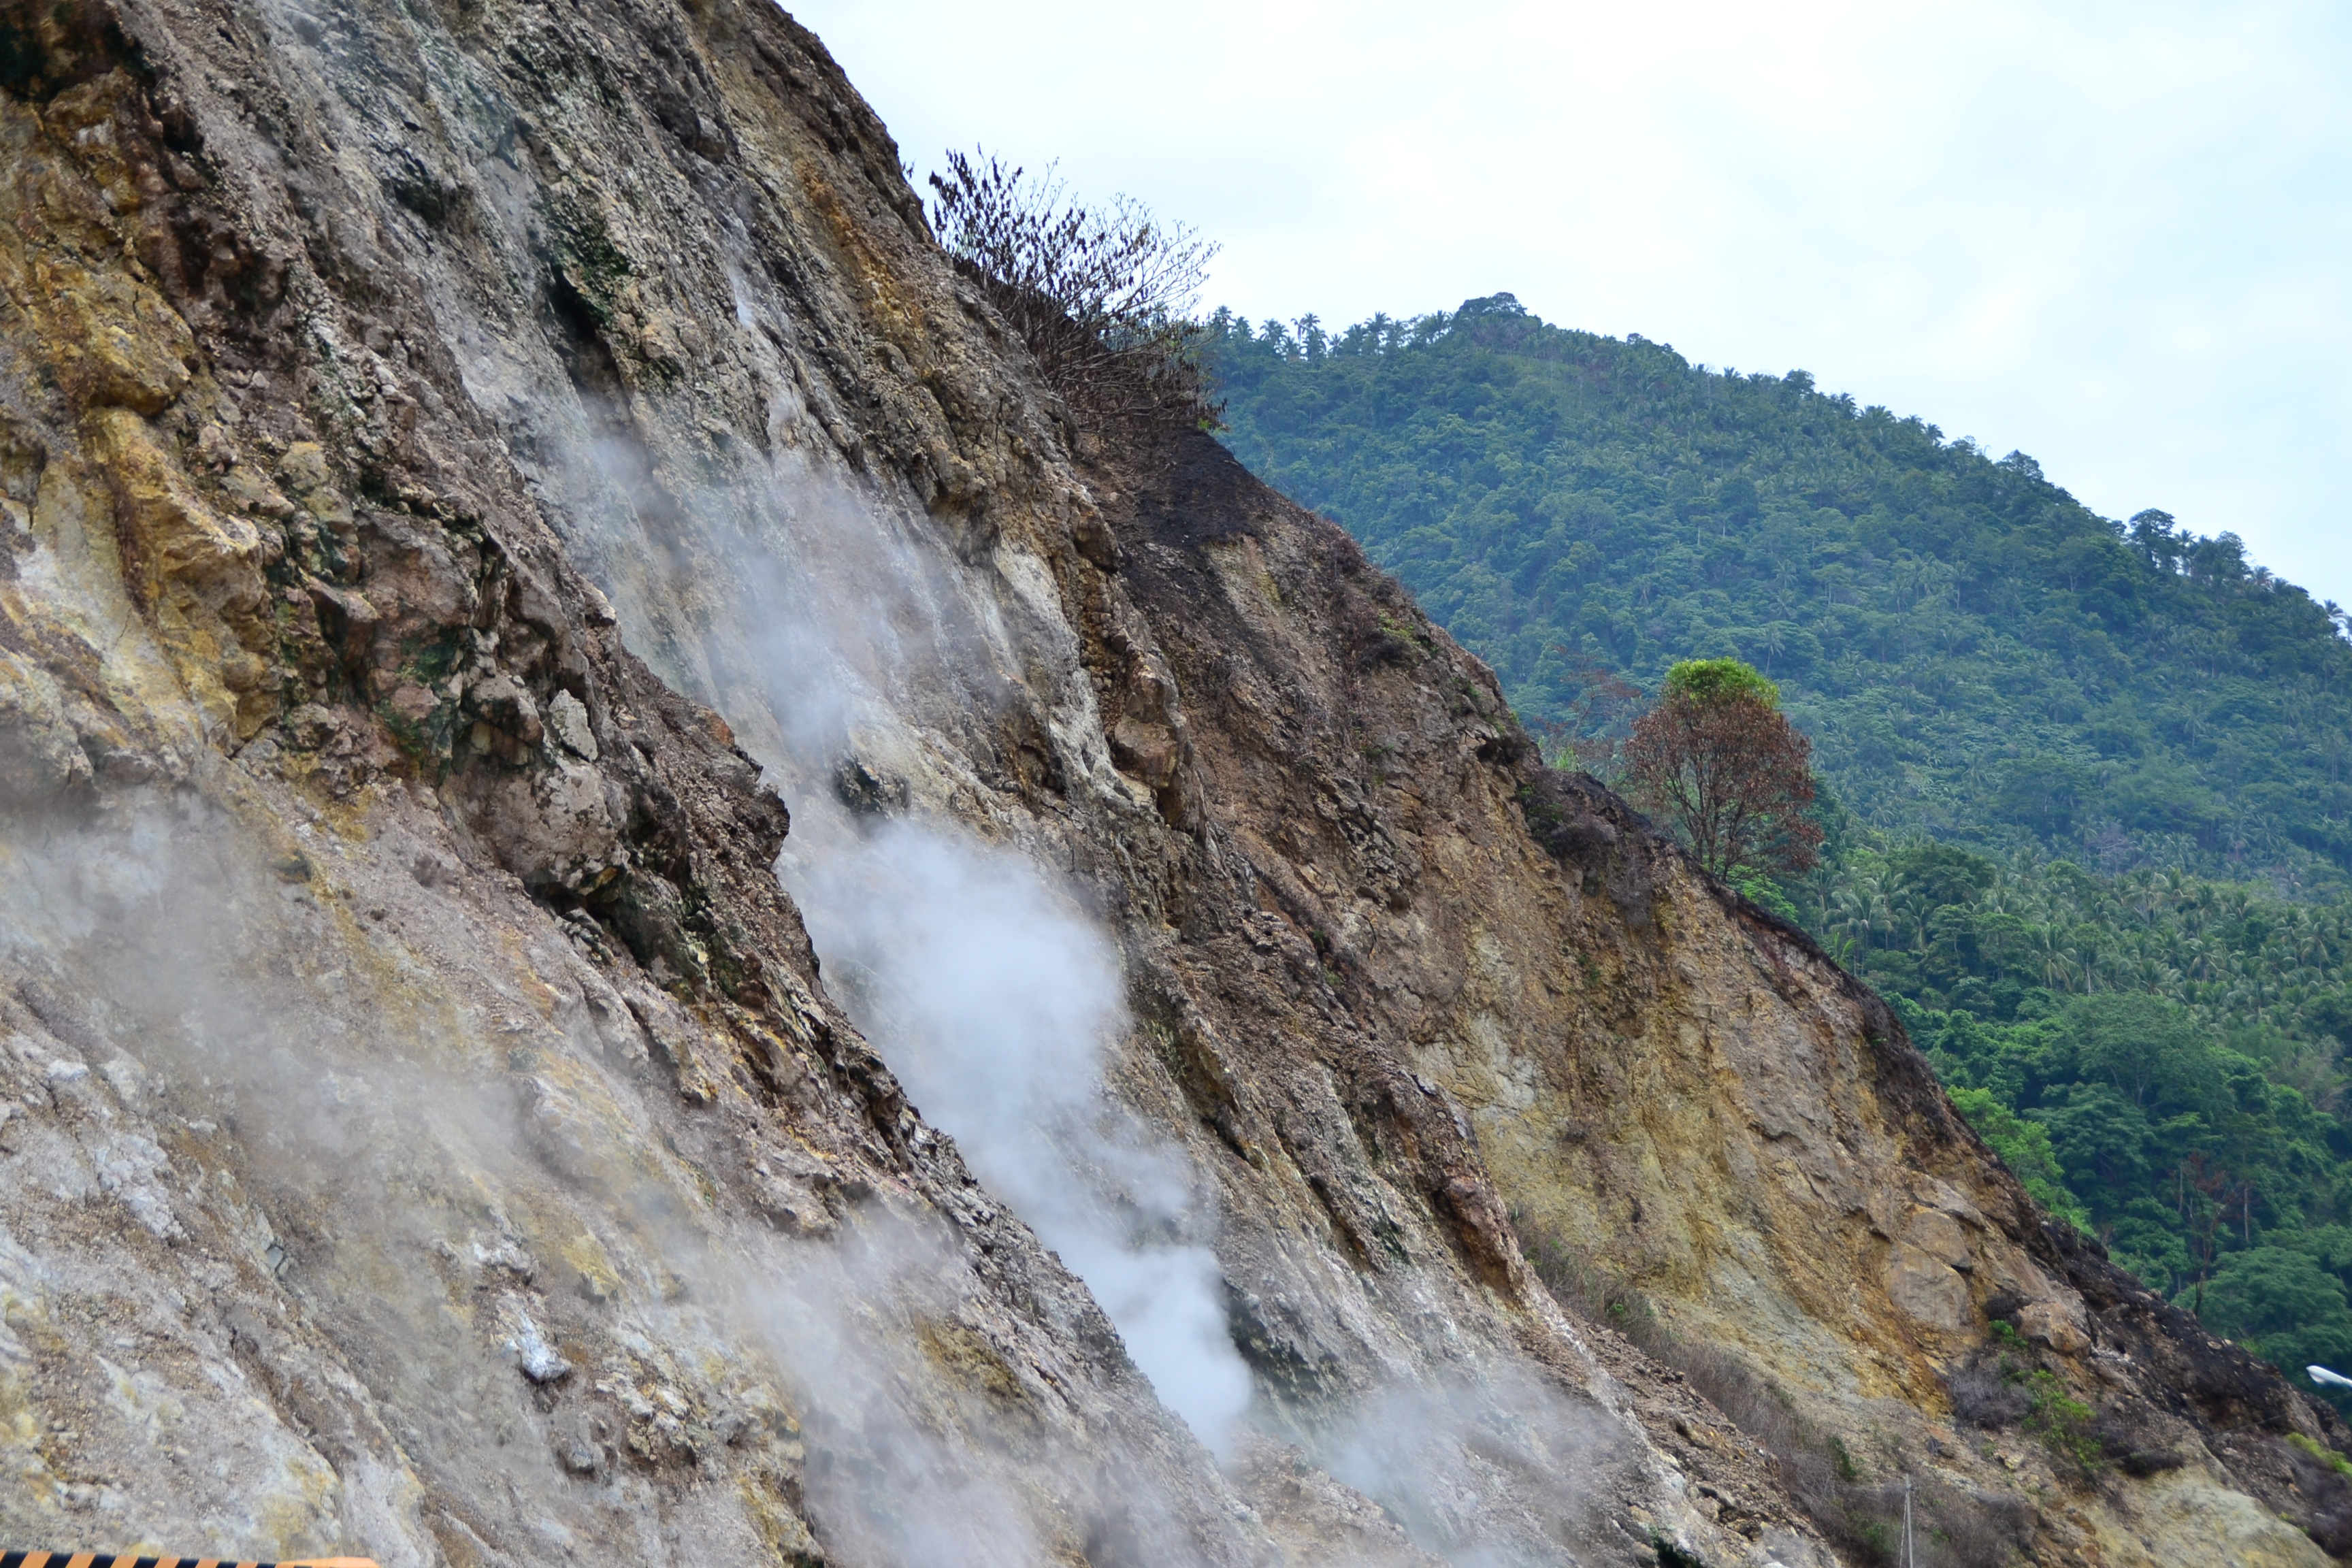
landscape, rock, waterfall, walking, mountain, trail, adventure, mountain range, travel, cliff, terrain, ridge, rocks, geology, ravine, water feature, volcanic, mineral, sulphur, landform, pools, mountain pass, sulfuric, mountainous landforms, geological phenomenon